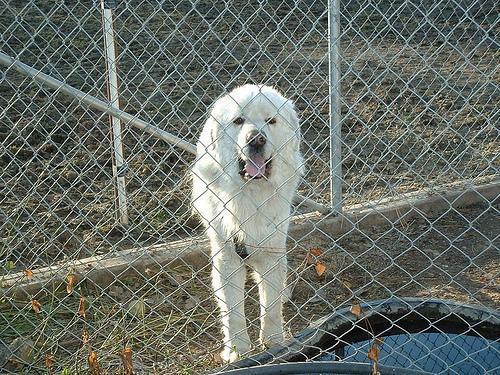
Great_Pyrenees